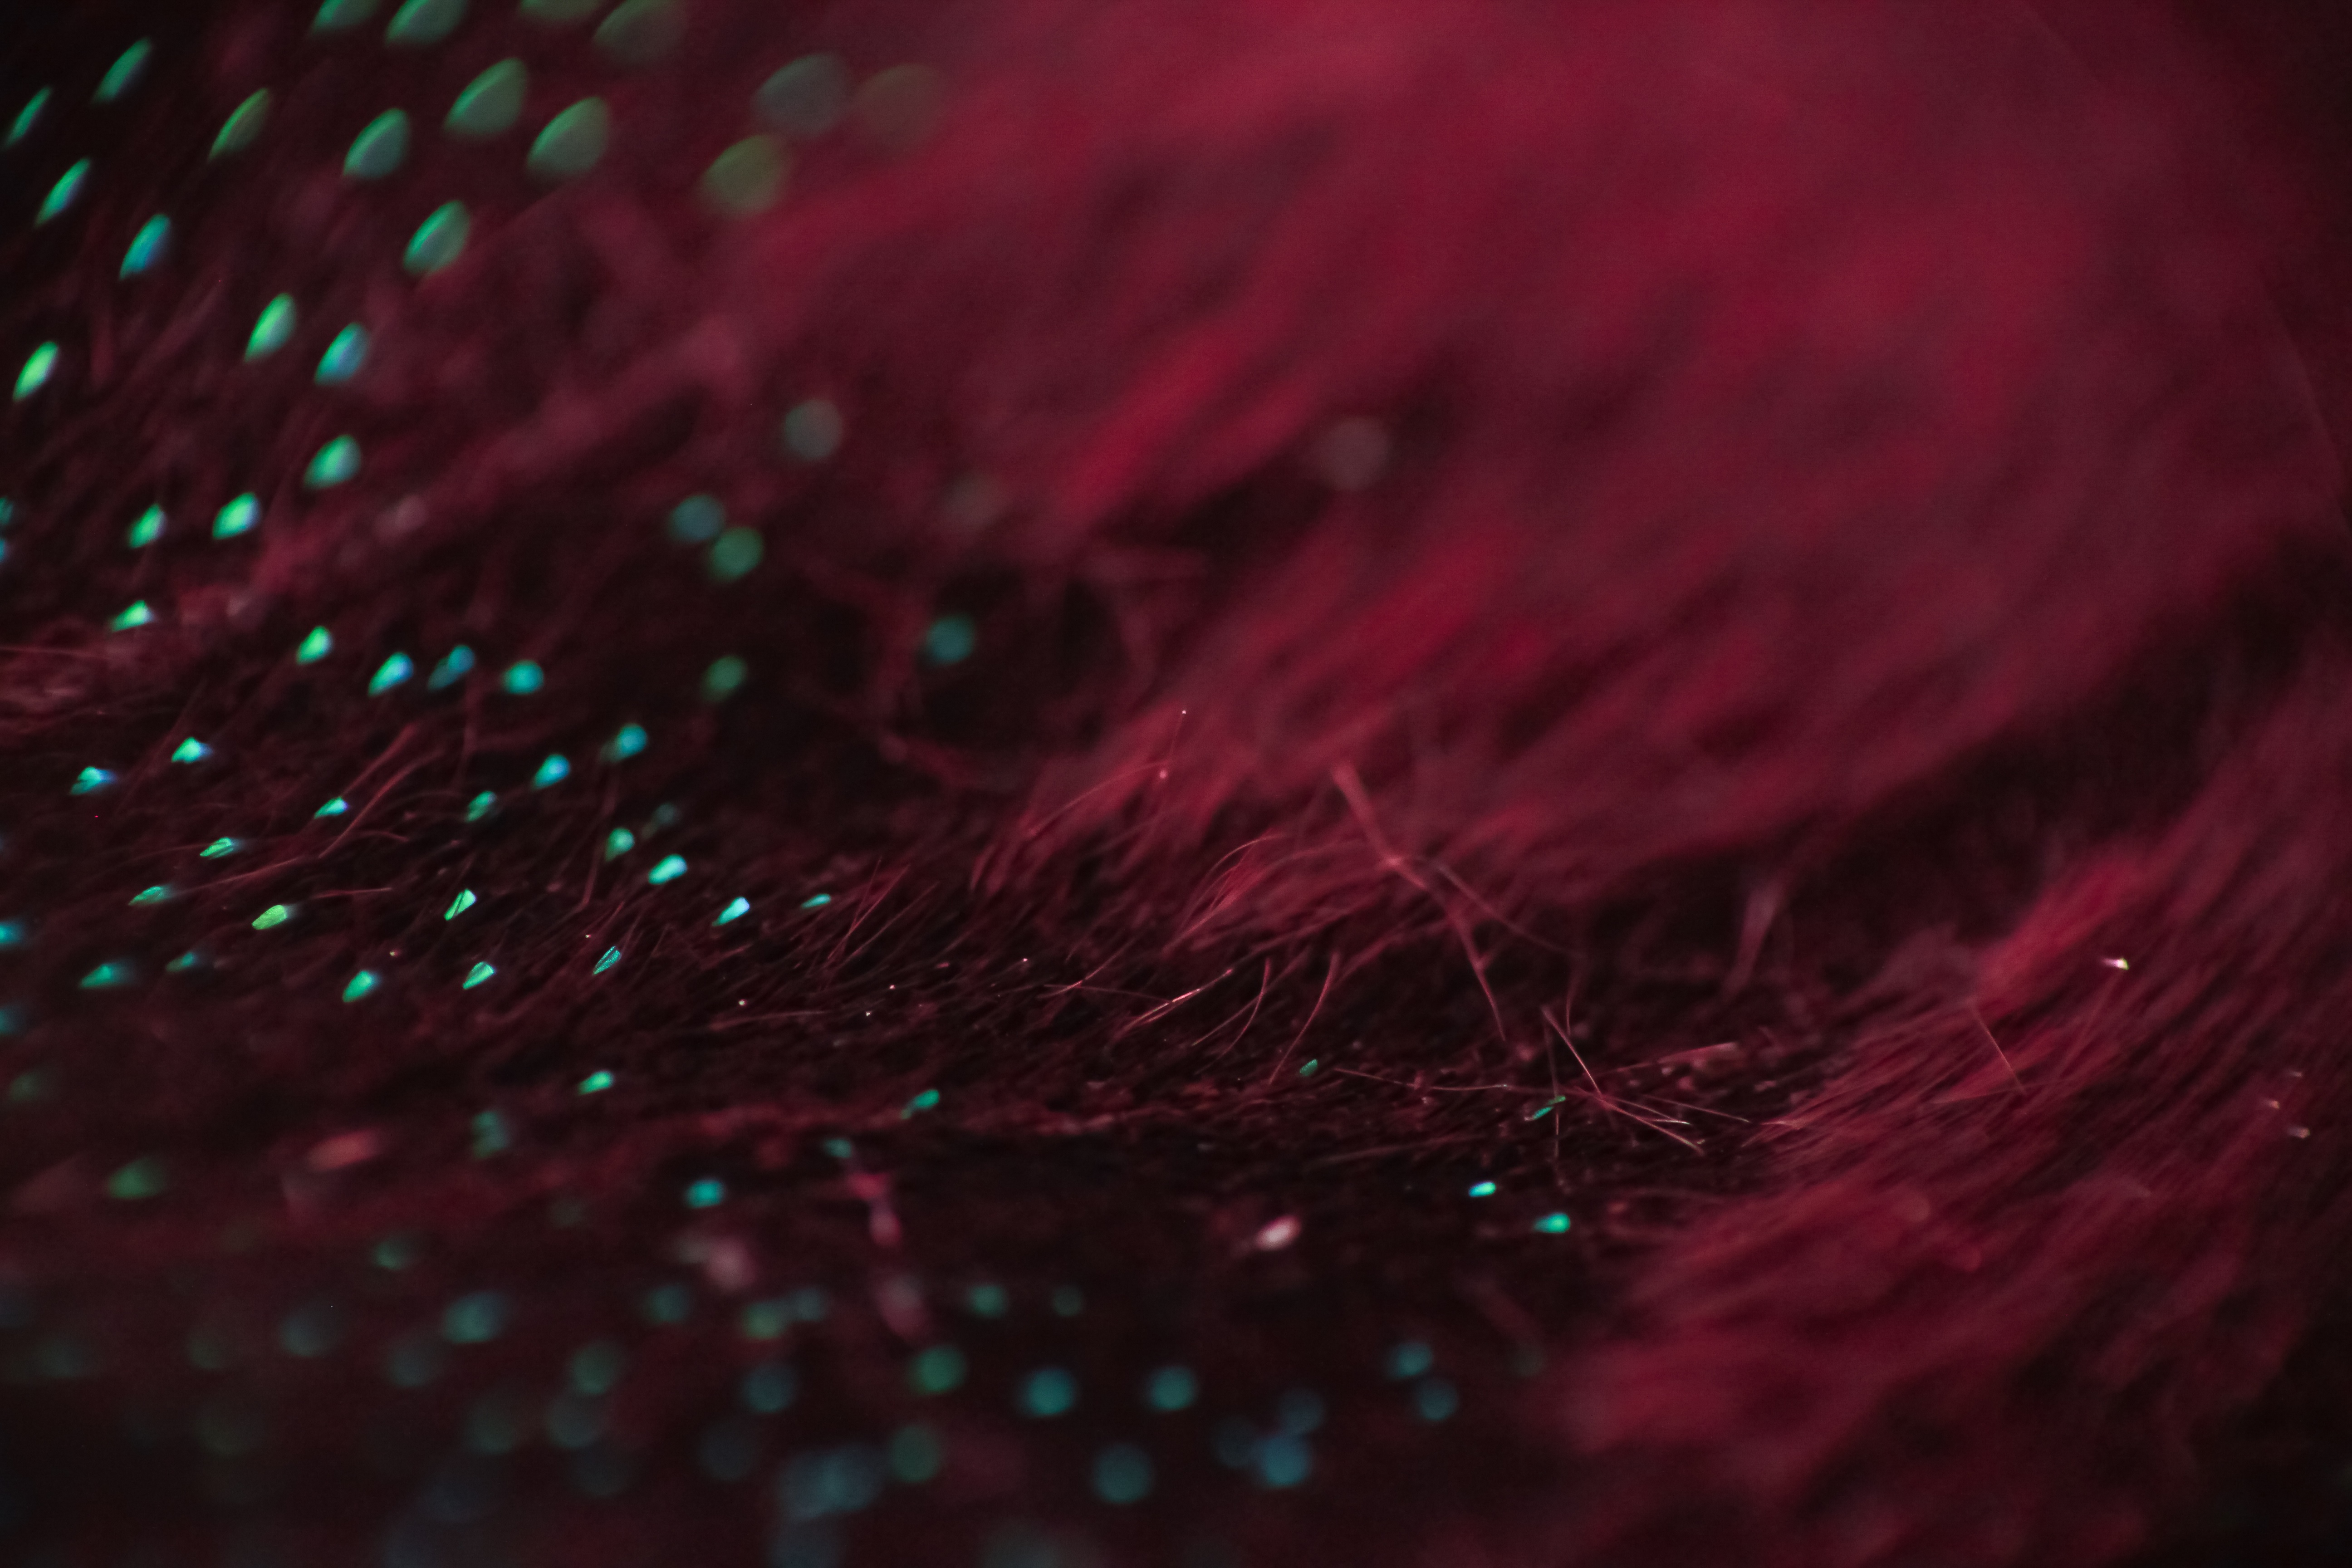
light, flower, red, color, darkness, circle, macro photography